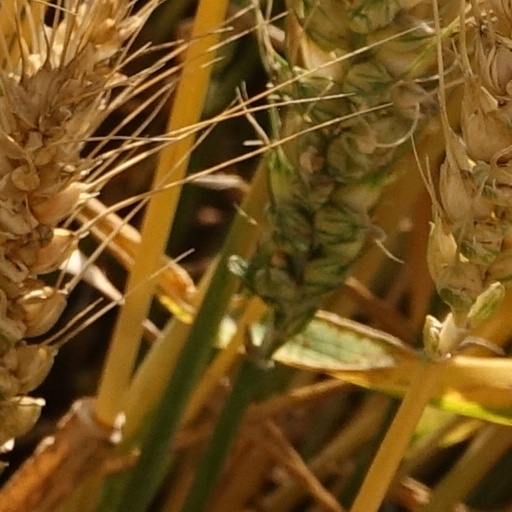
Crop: wheat